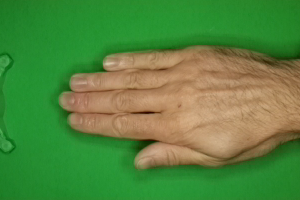
Label: paper